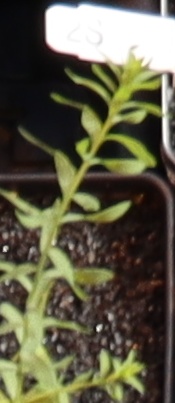
Label: Flax